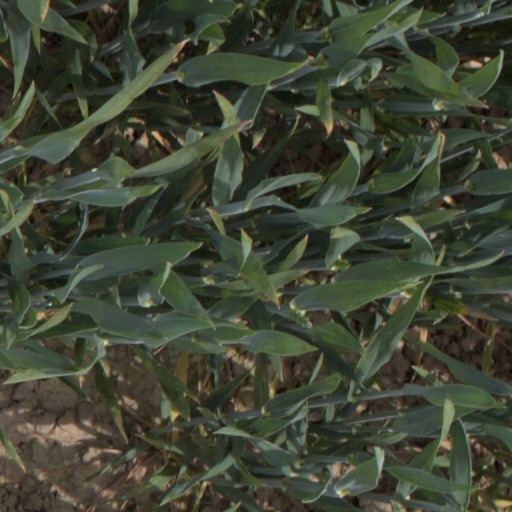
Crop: wheat